Kendall Fuller

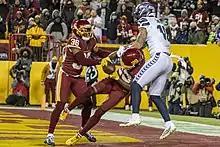
Fuller gets an interception against the Seattle Seahawks in 2021.

In Week 3, Fuller collected a season-high ten combined tackles (seven solo) during a 21–43 loss at the Buffalo Bills. On October 7, 2021, Fuller made seven solo tackles, a pass deflection, and had his only interception of the season on a pass by Patrick Mahomes to wide receiver Tyreek Hill during a 31–13 loss against the Kansas City Chiefs. On November 29, 2021, Fuller had one solo tackle, set a season-high with three pass deflections, and sealed a 15–17 win against the Seattle Seahawks by intercepting a pass by Russell Wilson on a two-point conversion left with 15 seconds left in the game. On December 14, 2021, he was placed on the COVID-19/reserve list. On December 24, 2021, he was removed from the COVID-19/reserve list and added back to the active roster after he was inactive for a 17–27 loss at the Philadelphia Eagles in Week 15. He finished the 2021 NFL season with 77 combined tackles (64 solo), 11 pass deflections, one interception, and one sack in 16 games and 16 starts. He received an overall grade of 81.5 from Pro Football Focus in 2021.